Canada in World War I

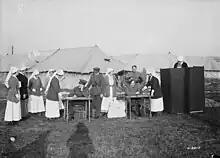
On Sept. 20, 1917, women gained a limited right to vote. The nursing sisters at the Canadian hospital in France were among the first group of women to vote in any general election

Taken more seriously was the proposal to sabotage trains carrying Japanese troops which, the German General Staff and foreign office were convinced, would soon arrive in France through Canada. Despite German Ambassador to the United States Johann Heinrich von Bernstorff's disbelief in Japan sending troops to the Western Front, foreign office undersecretary Arthur Zimmermann ordered him to prepare with the embassy's military attaché Franz von Papen plans to attack the Canadian Pacific Railway. Von Papen identified several bridges and tunnels in western Canada as targets, but was advised to wait until the Japanese appeared. His agent, a Captain Böhm, recruited 10 people to enter Canada from Maine and blow up five eastern bridges, but cancelled the mission after only three appeared at the rendezvous point and agreed to the plan.